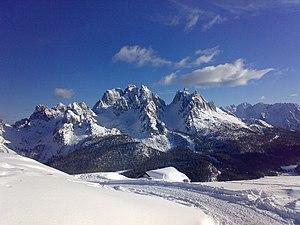
Les Cadini di Misurina forment l'extrémité méridionale des Dolomites de Sesto et sont situées dans la province de Belluno en Italie. Composées de nombreux pics rocheux et pinacles, elles dominent le lac de Misurina à l'est, les Tre Cime di Lavaredo au nord et la vallée d'Ansiei au sud et à l'est. La plus haute cime est la Cima Cadin di San Lucano.